War School of Kaunas

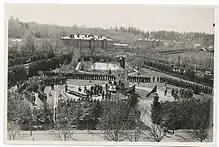
Graduation ceremony in the 1930s, showing the statue of Vytautas the Great

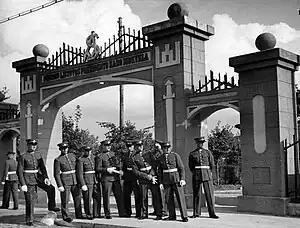
Cadets at the gate of the school in 1938. The gate is decorated with monogram AS for President Antanas Smetona and with Columns of Gediminas.

Initially, the curriculum lacked such basic classes as military history or military geography due to lack of qualified instructors. However, the curriculum was continuously improved and by 1927–1928 it was comparable to those of similar military schools in other countries. Many officers of the General Staff were assigned a teaching position. In 1924, classes included religious education, tactics, military equipment, machine guns, mortars, shooting range, military administration, military law, military history, topography, fortifications, artillery, Lithuanian language and literature, knowledge of the homeland, physics and chemistry, algebra, trigonometry, typology, hygiene, world history, French and German languages, physical education (gymnastics). In 1932, classes included religious education, general tactics, infantry tactics, military history, military law, military psychology, military organisation, commissariat, topography, pioneer subjects, chemistry, artillery, cavalry, aviation, mortars, heavy machine guns, communications, German language, physical education, dance and singing.